Muiderkring

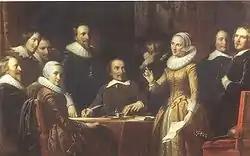
The artists of the Muiden Circle painted by Jan Adam Kruseman (1852)

The Muiderkring (Muiden Circle) was the name given to a group of figures in the arts and sciences who regularly met at the castle of Muiden near Amsterdam during the first half of the 17th century, or the Golden Age of the Dutch Republic. The central figure of the Muiderkring was the poet Pieter Corneliszoon Hooft; Constantijn Huygens, Dirck Sweelinck, Vondel, Bredero and the poet sisters Anna Visscher and Maria Tesselschade Visscher were also considered part of the group.